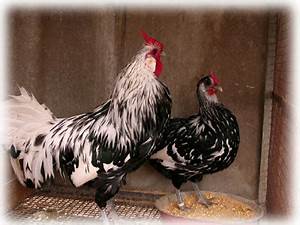
Label: chicken